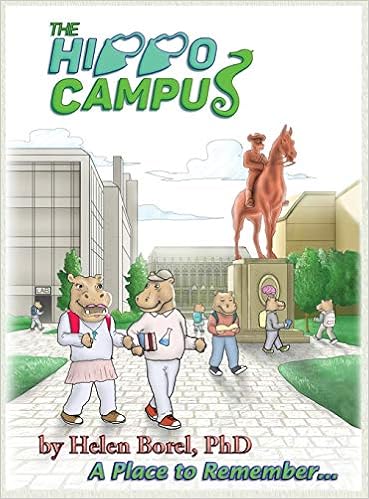
The Hippo Campus: The Interactive Brain Book: Fun Learning for Science Lovers
Category: Books
About the Author Dr. Helen Borel spent her childhood until age 17 writing poetry and playing piano as she grew up in two orphanages. She went on to become a registered nurse, then earned a master's degree in creative writing. She became a doctor in psychoanalytic studies with her own website, PsychDocNYC.com. Always fascinated by the human brain, she is also a writer of books, articles, satire, and more. Dr. Borel lives in New York City in the USA. She dedicates this book to her wonderfully creative grandson, Sean James.
Features: The Hippo Campus | transports children and people of all ages on an educational tour of the human brain. Using fun hippo characters standing in for the brain's real | hippocampus | , Dr. Borel teaches about many brain aspects, its chemicals, its microscopic actions, its messaging throughout the body, its memory-making. With scores of colorful and playful original art, her interactive, in-depth but light-hearted approach will have children and adults laughing while discovering their own brains' many wonder.